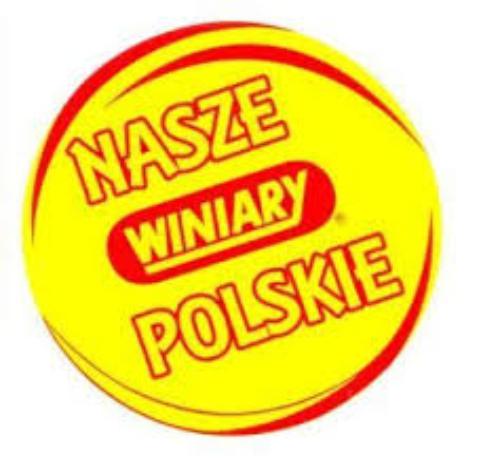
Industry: Food